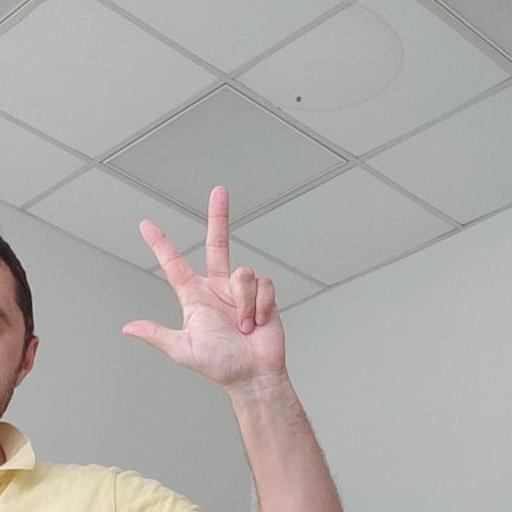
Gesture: three2